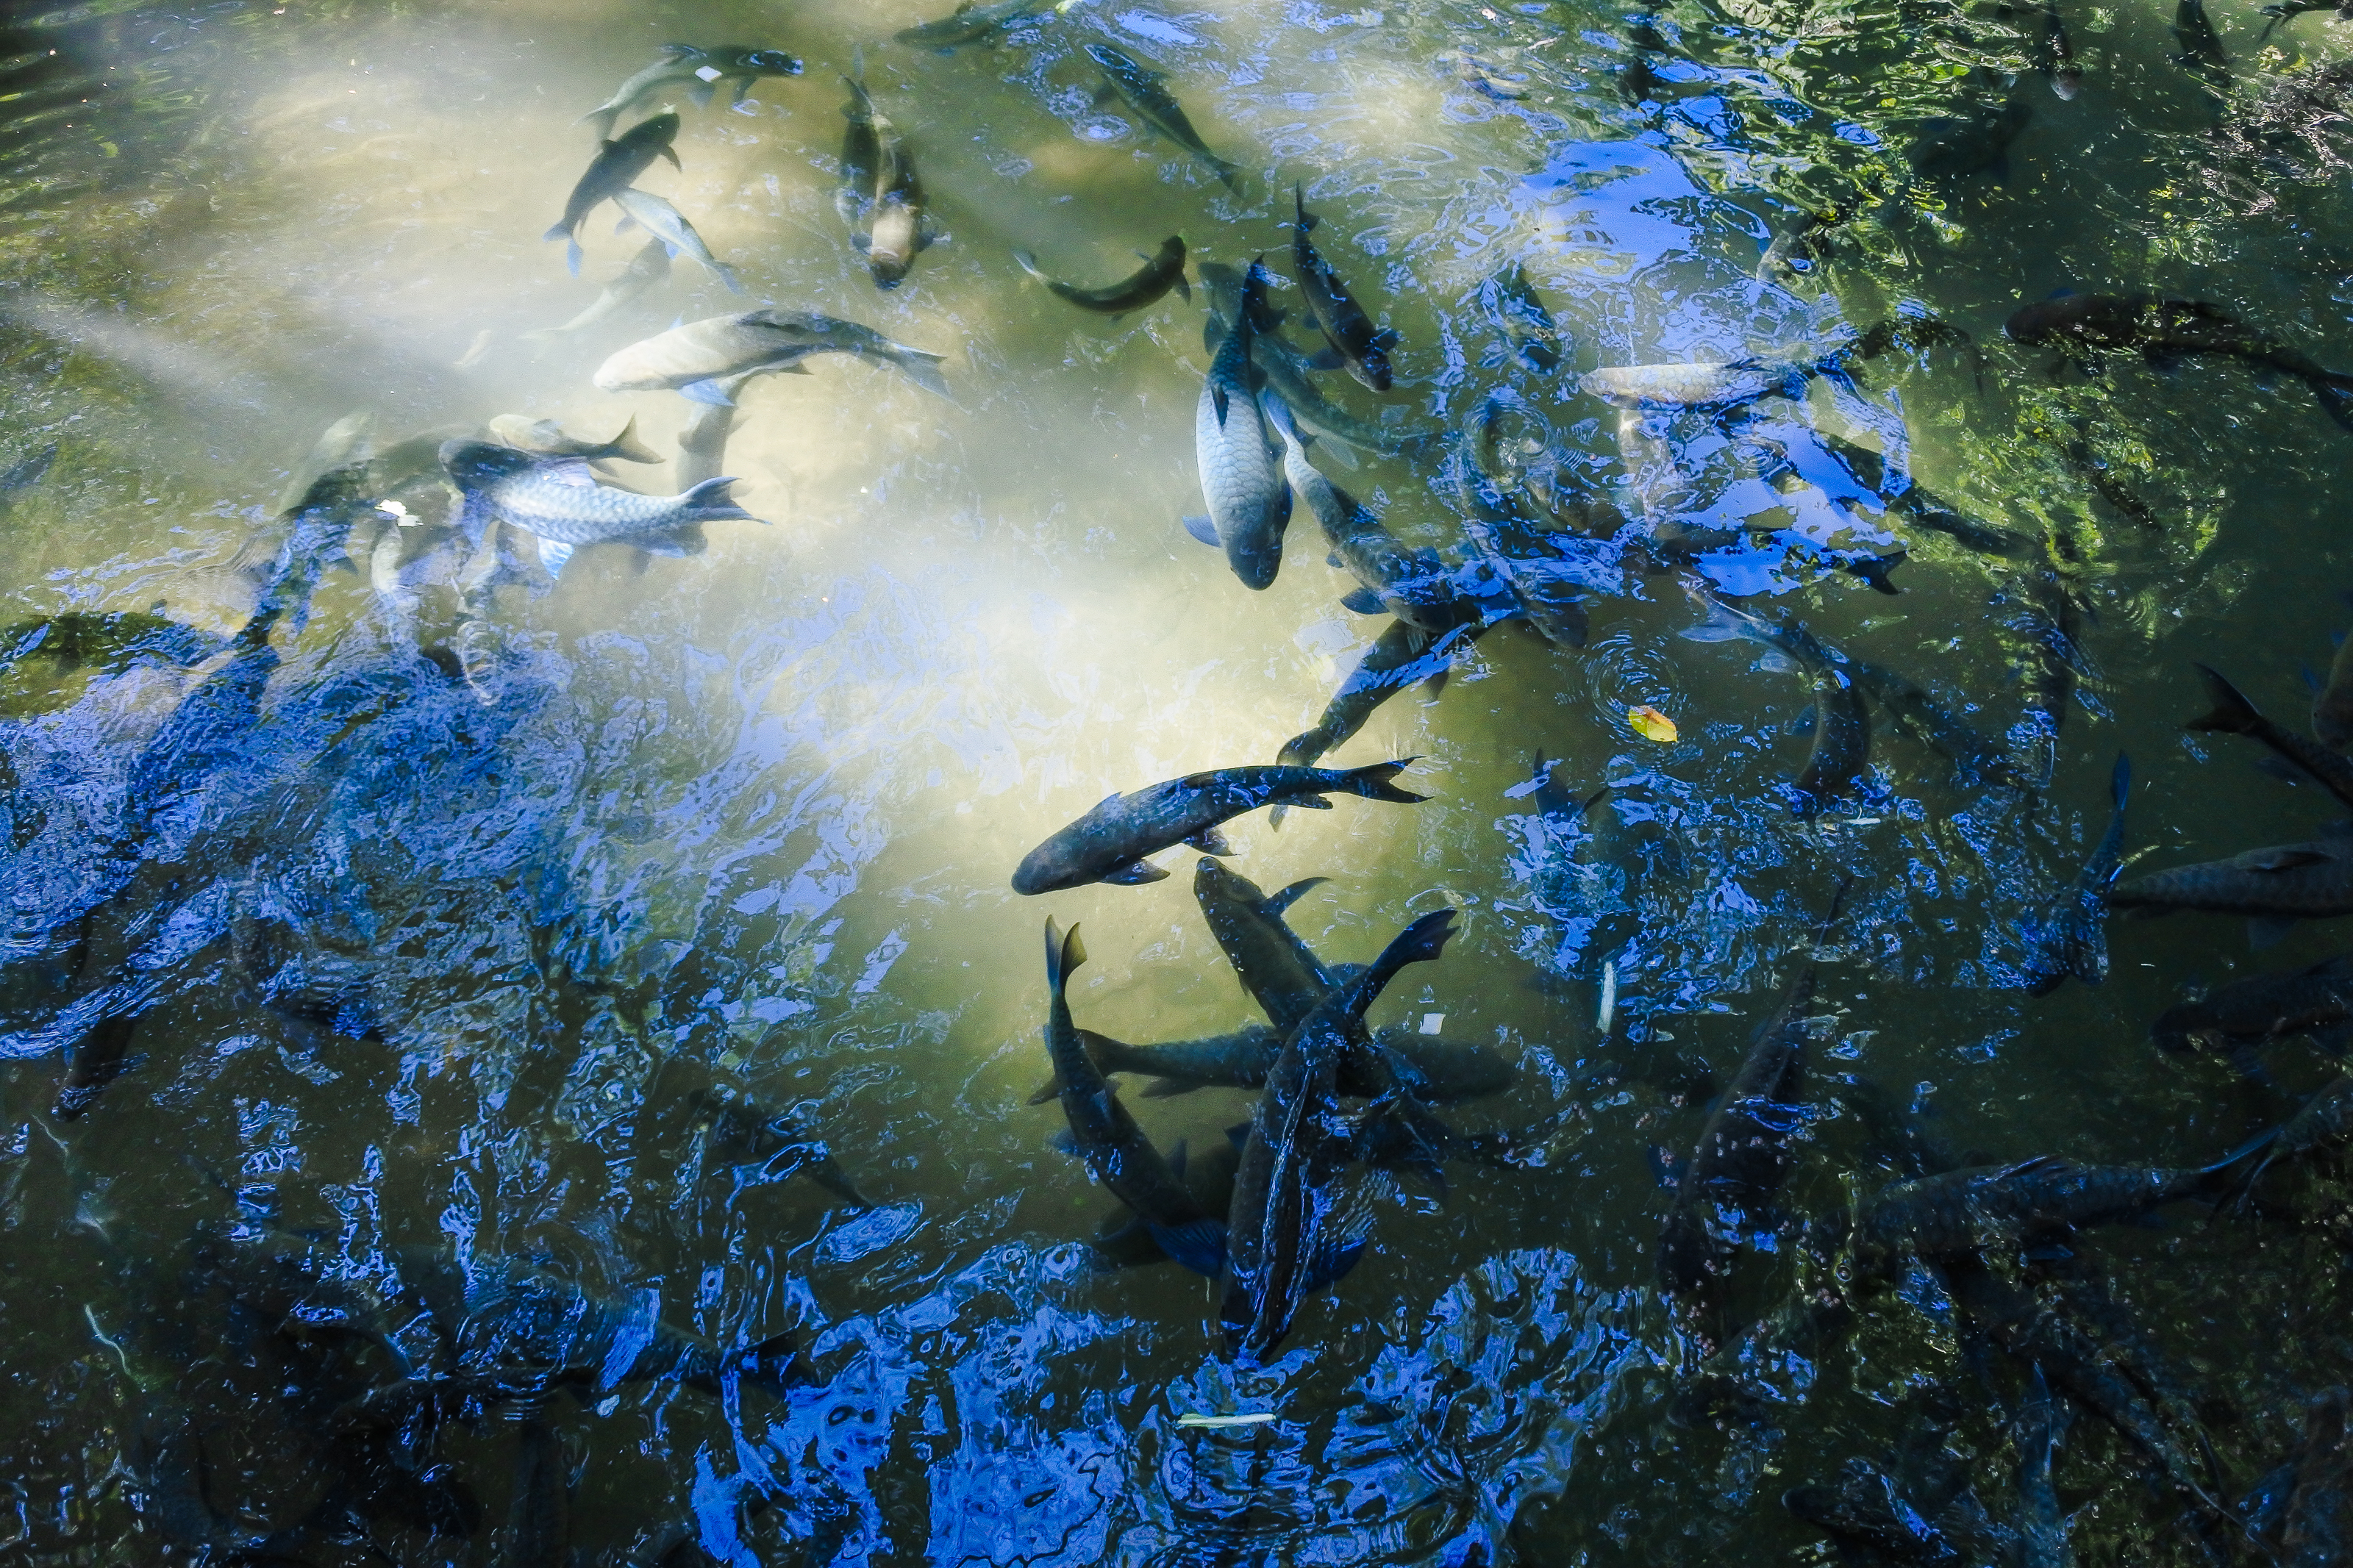
pond, forest, mirror, bright, tourism, scenery, summer, rock, beautiful, swimming, view, thailand, national, wood, sunny, park, wildlife, green, natural, reflection, nature, asia, fishing, tree, many, water, stone, outdoor, environment, blue, light, idyllic, fish, animal, river, fresh, travel, lake, wild, colorful, vegetation, sunlight, botany, watercourse, organism, fish pond, electric blue, branch, plant, world, spring, rainforest, earth